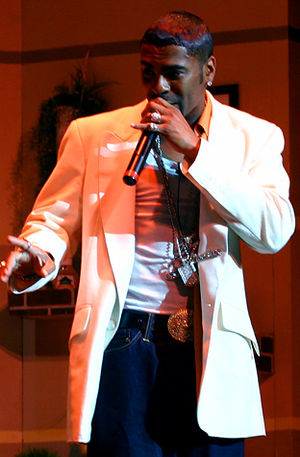
Ginuwine
Elgin Baylor Lumpkin, bedre kendt som Ginuwine, er en R&B sanger fra USA.